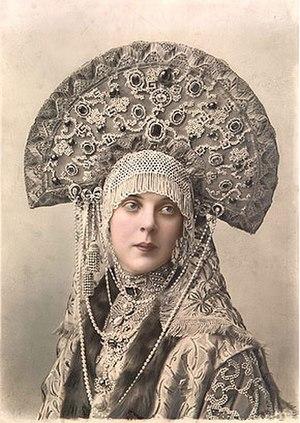
Le kokochnik est une coiffure traditionnelle féminine russe portée avec le sarafane, ou robe droite sans manche. Cette coiffure haute peut être en pointe ou arrondie et est reliée à l'arrière de la tête par de larges rubans. L'avant est parfois décoré de perles. Les femmes ou les jeunes filles le portent avec des tresses.